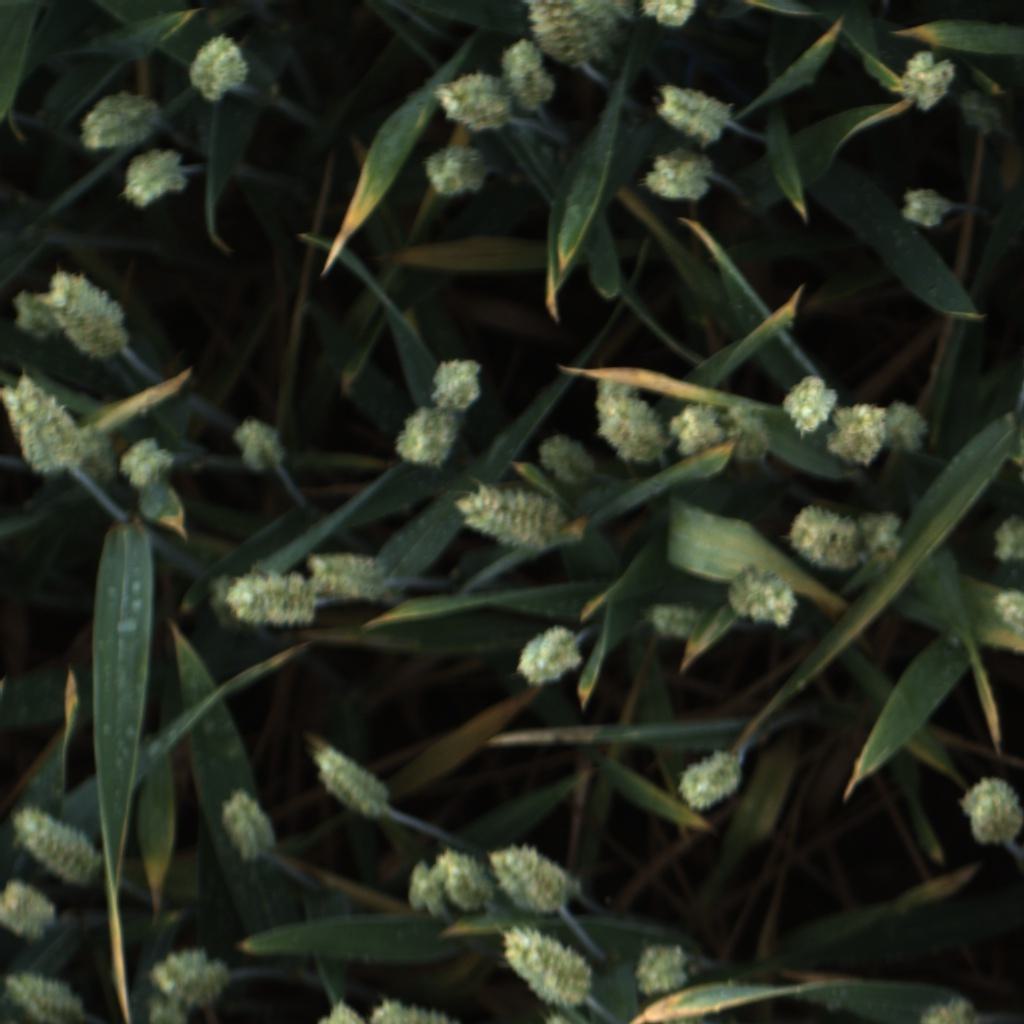
Country: UK
Location: Rothamsted
Wheat development stage: Filling - Ripening